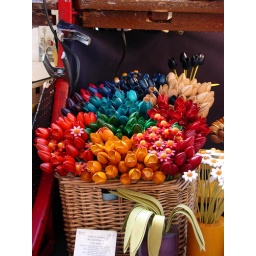
A stall selling wooden flowers in London